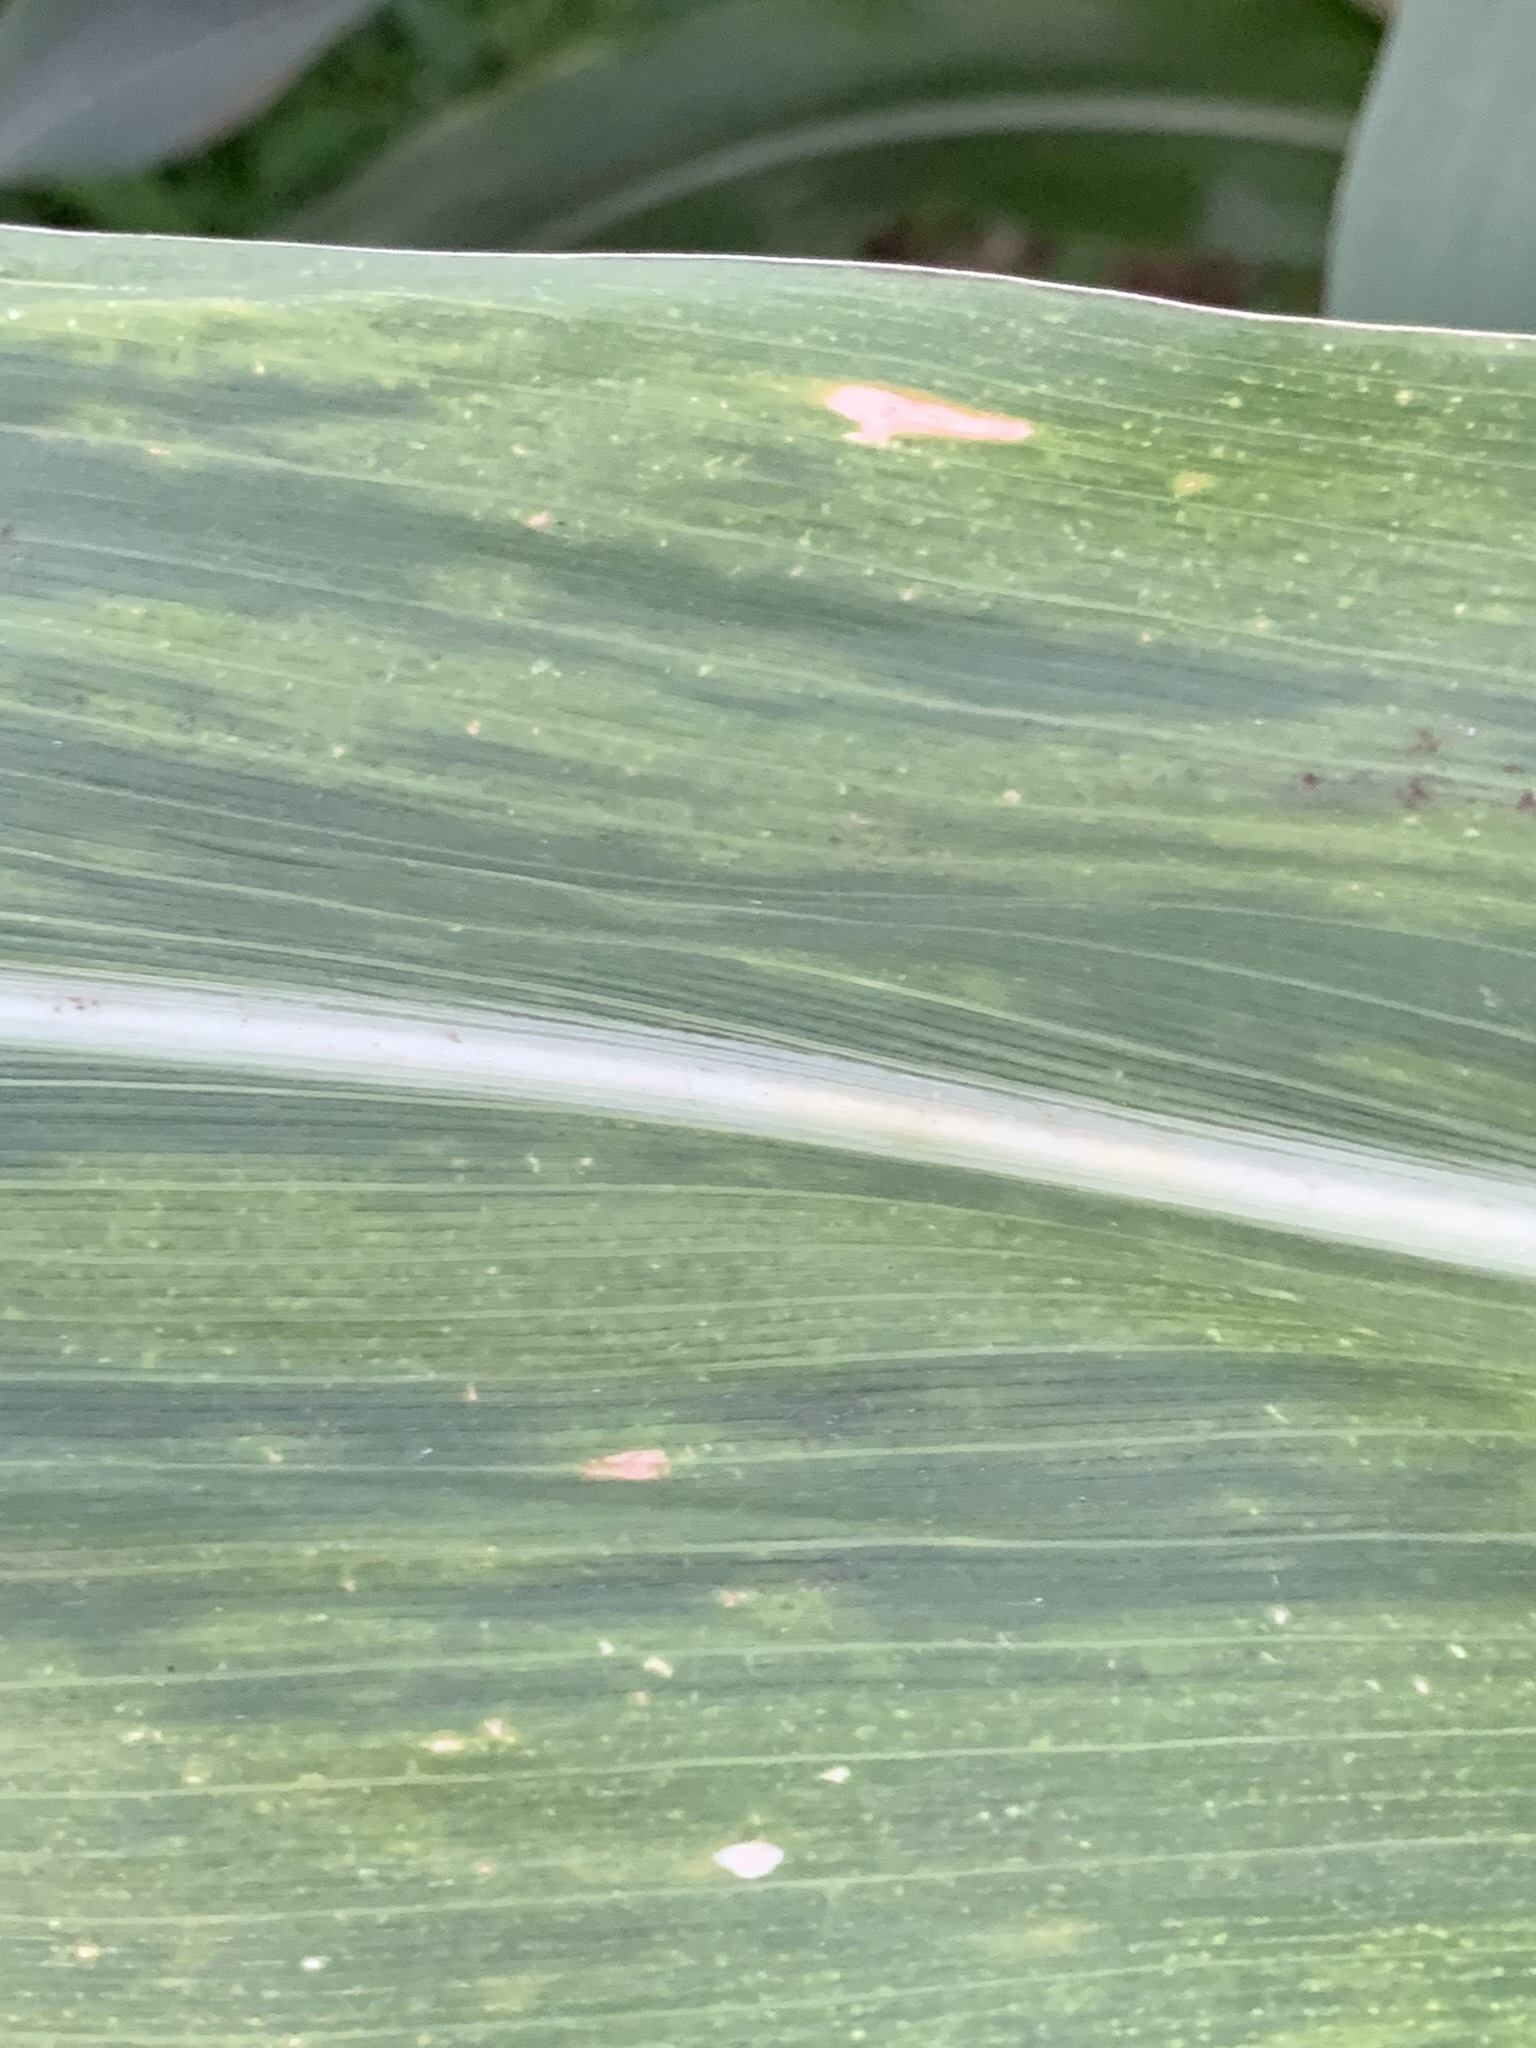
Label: MLN